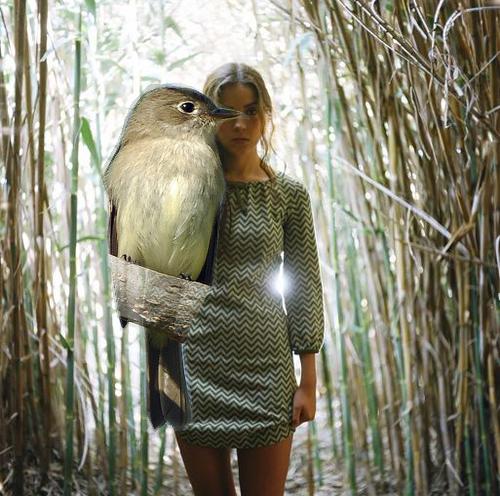
Bird species: Least_Flycatcher
Bird type: landbird
Background: land